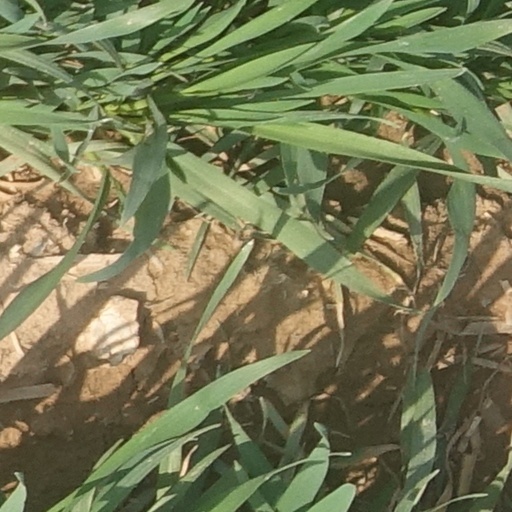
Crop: wheat